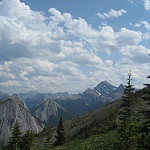
Scene: Outdoor